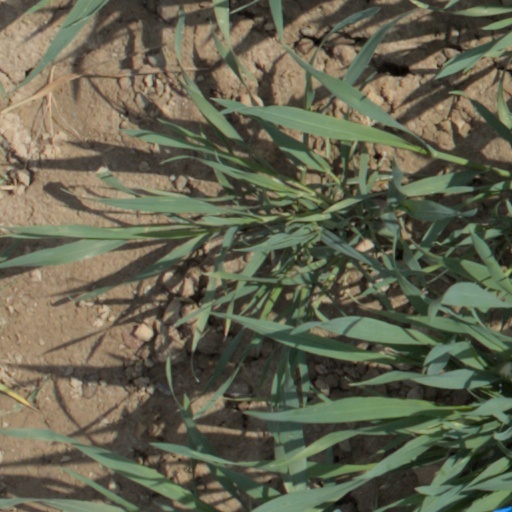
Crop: wheat